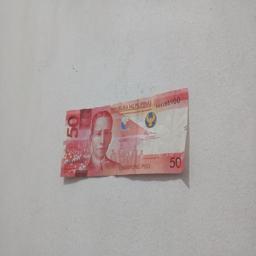
Label: 50_Front